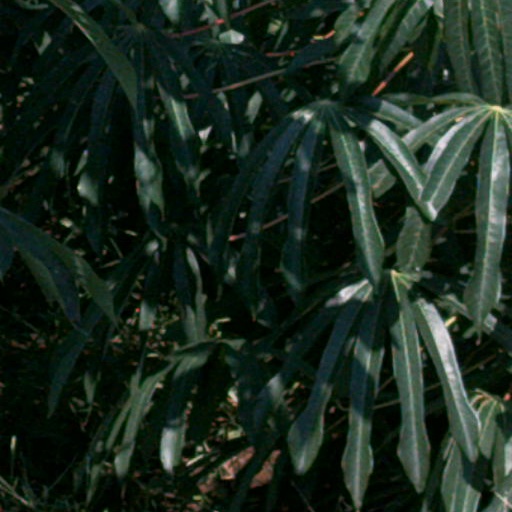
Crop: cassava